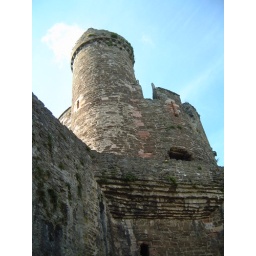
Conwy castle in Wales. An amazing small village totally surrounded by castle walls